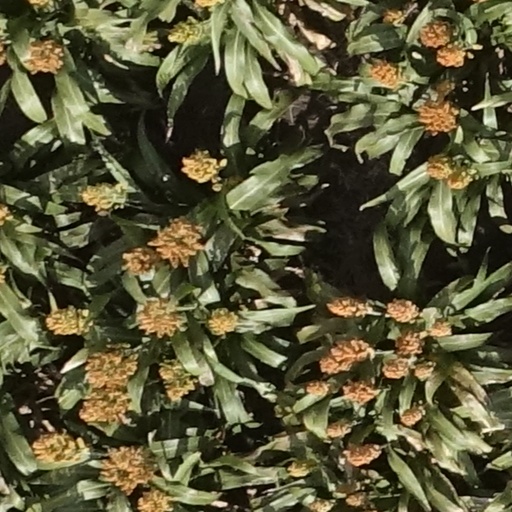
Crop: sorghum